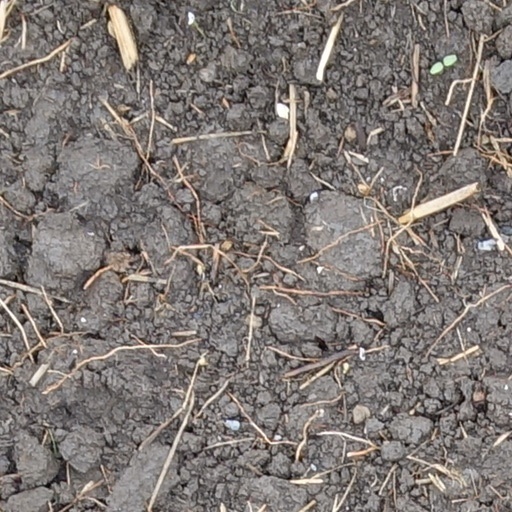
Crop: wheat